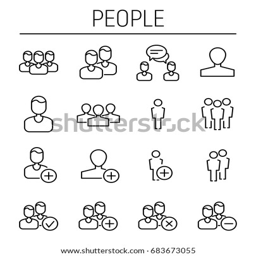
set of people icons in modern thin line style .